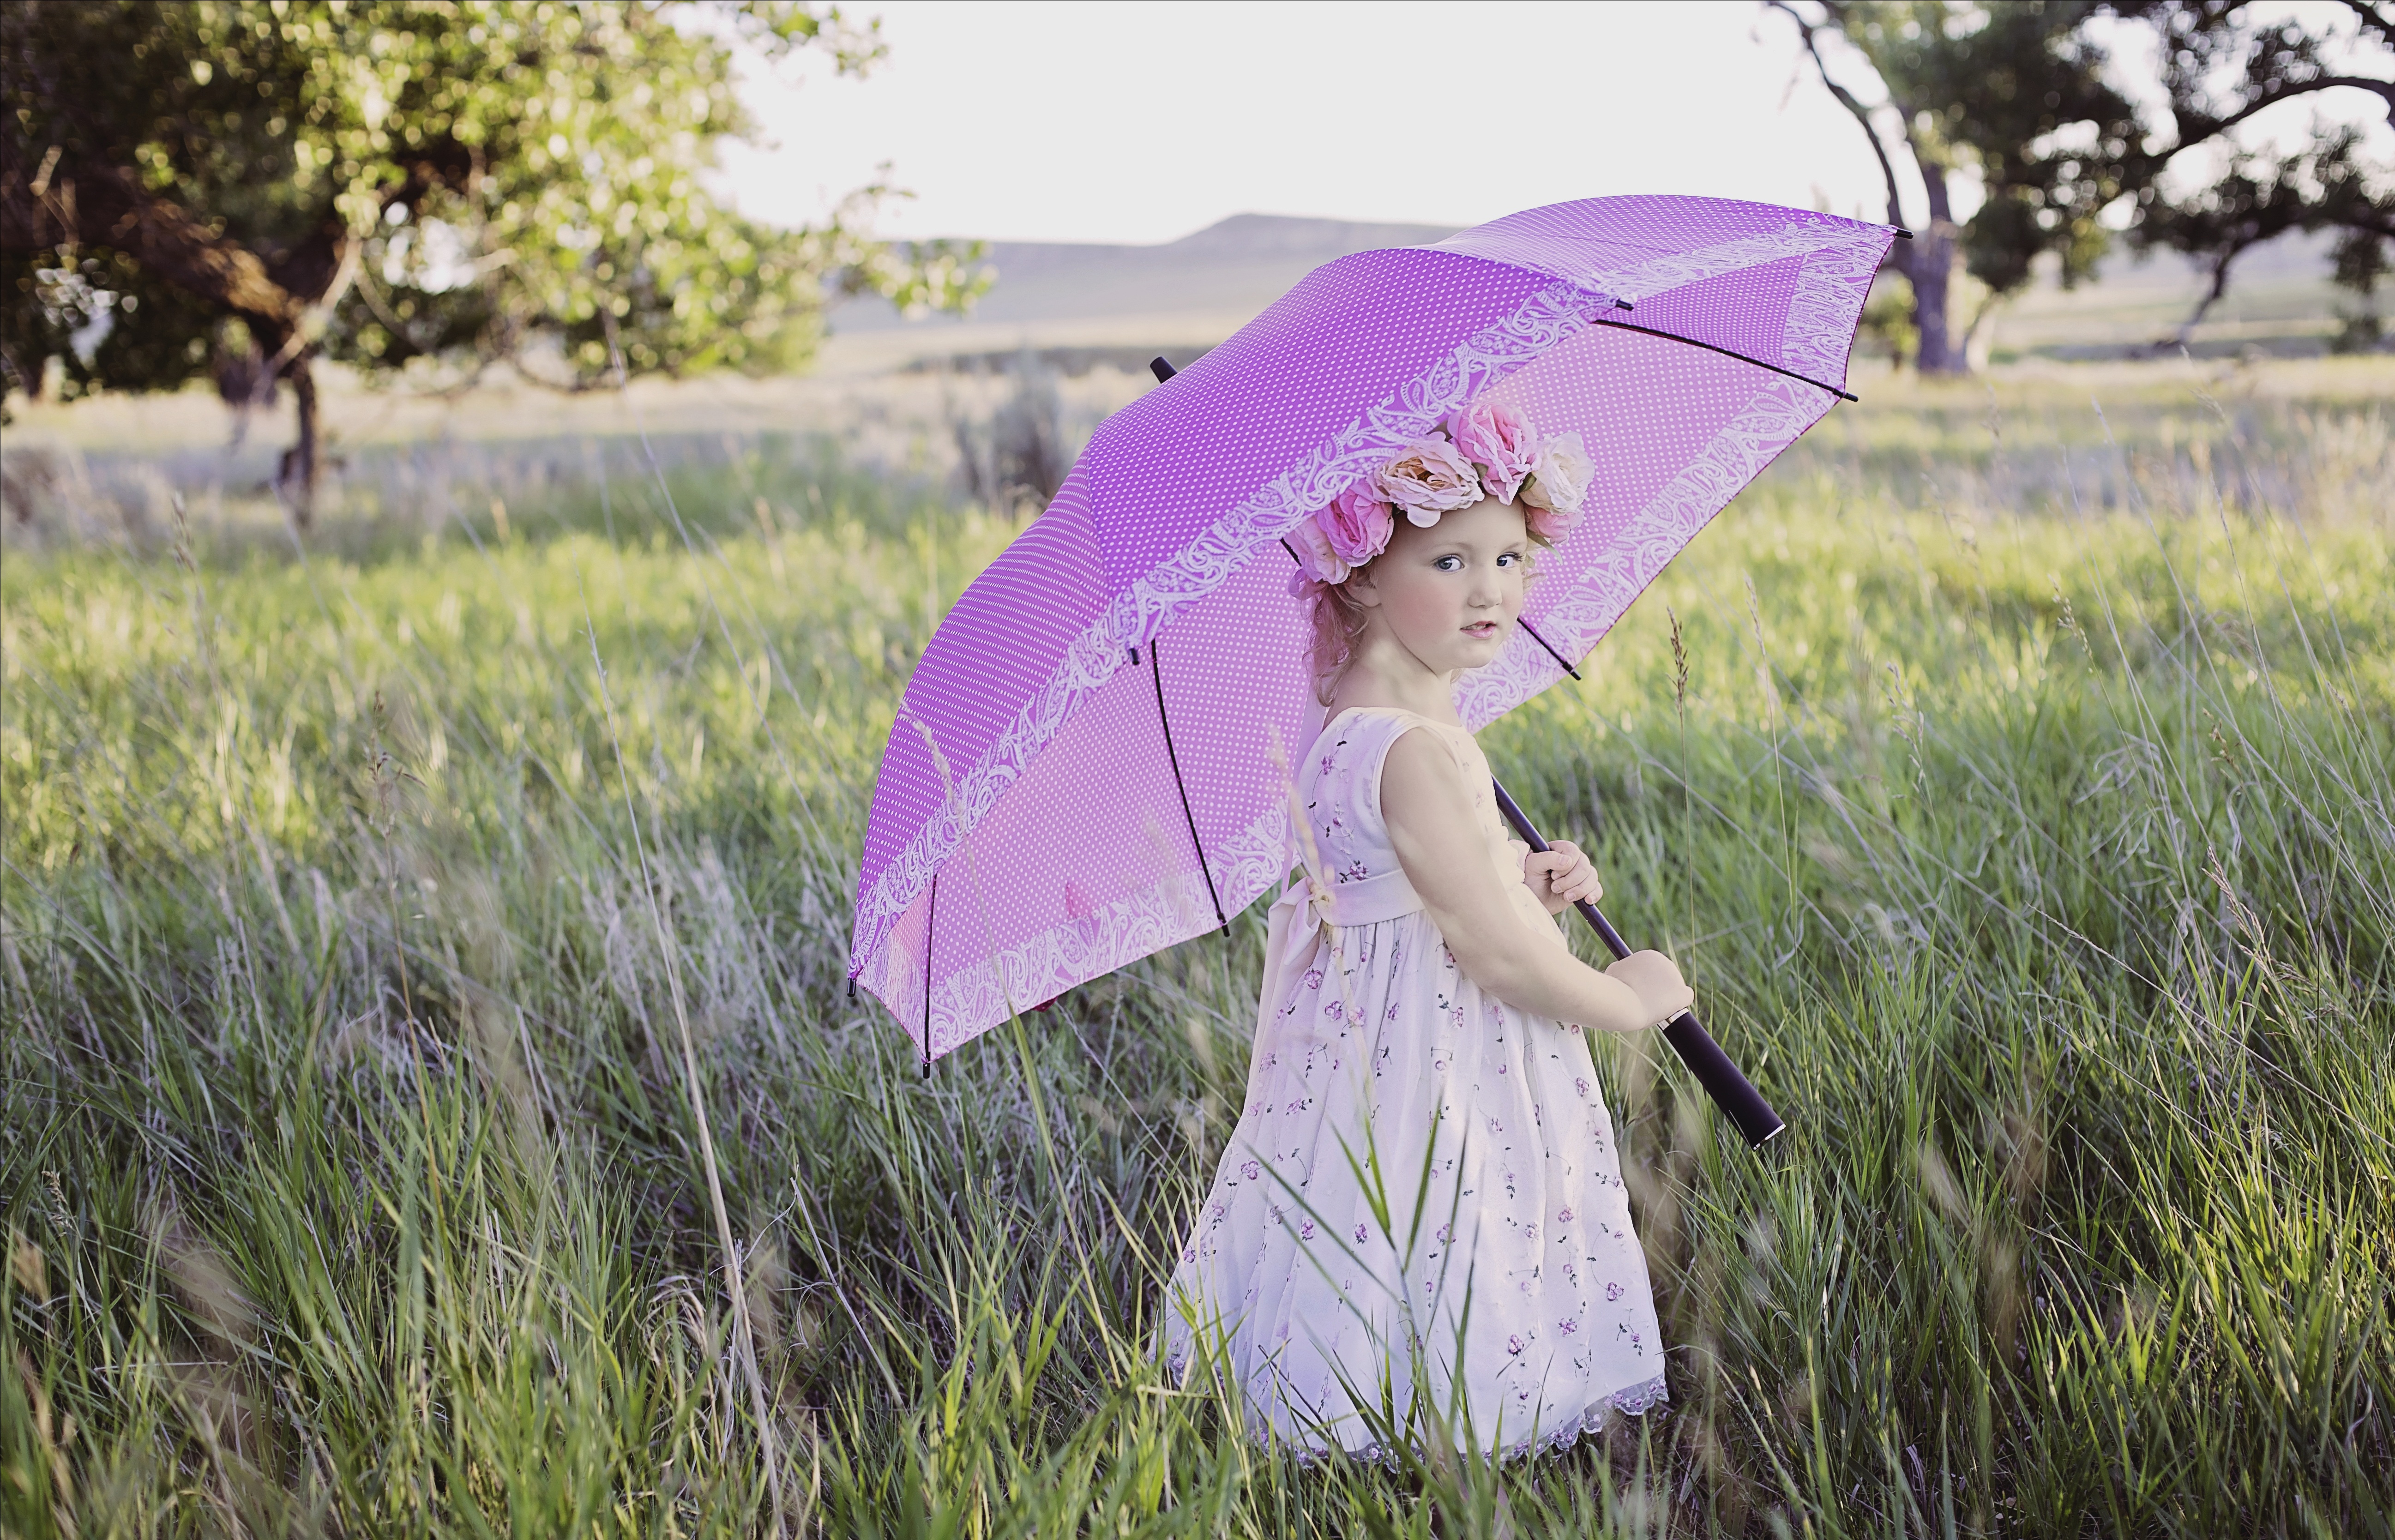
grass, outdoor, plant, girl, woman, lawn, vintage, meadow, flower, summer, spring, green, umbrella, agriculture, flora, sunny, dress, beauty